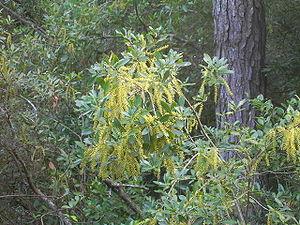
La flore en Colombie se caractérise par une biodiversité importante, avec le taux le plus élevé d'espèces par unité de surface à travers le monde. Plus de 130 000 espèces ont été signalées sur le territoire colombien.